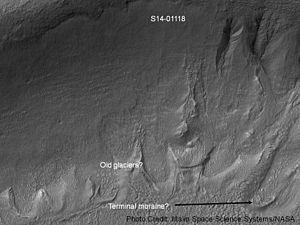
Mars Global Surveyor, également désignée par son sigle MGS, est une mission spatiale développée par le centre JPL de la NASA qui a étudié de 1997 à 2006 l'atmosphère et la surface de la planète Mars en circulant sur une orbite héliosynchrone autour de celle-ci. La sonde spatiale devait répondre aux nombreuses interrogations soulevées par les données collectées dans le cadre du programme Viking lancé 20 ans auparavant portant sur l'histoire de la planète, la structure de sa surface et de son atmosphère ainsi que sur les processus dynamiques encore à l’œuvre.